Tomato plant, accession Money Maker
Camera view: horizontal (90 deg, fisheye); turntable rotation: 0 degrees
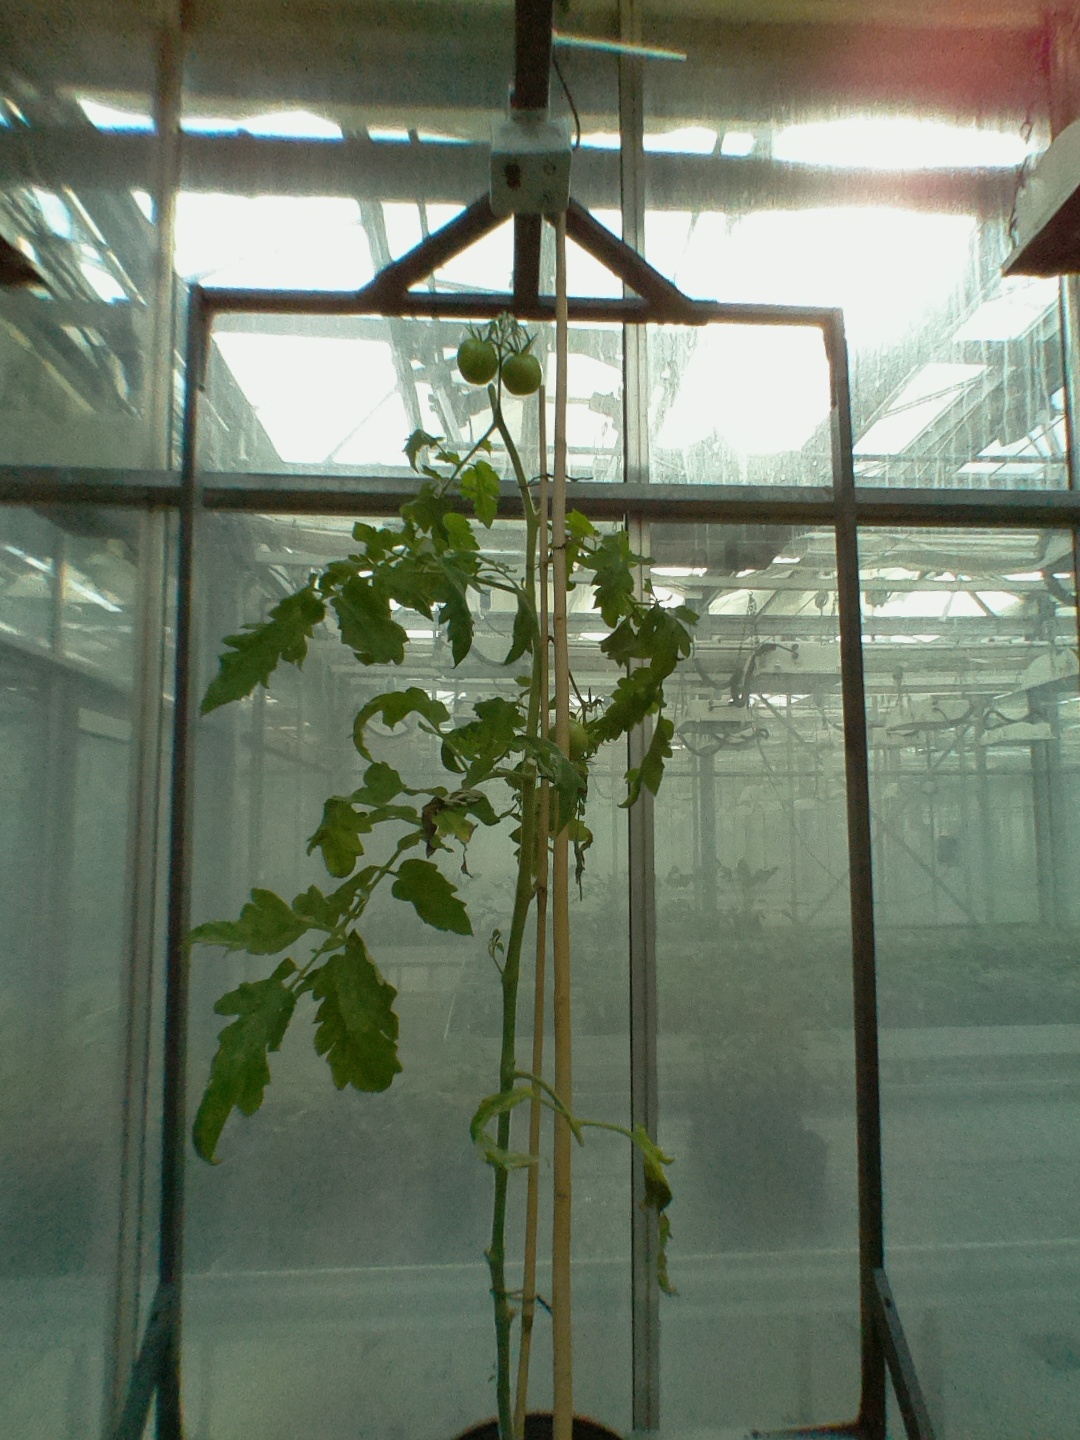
BBCH growth stage 79: 90% -100% of final fruit size